Question: Please indicate a possible affordance area of the broccoli that can be used for eating
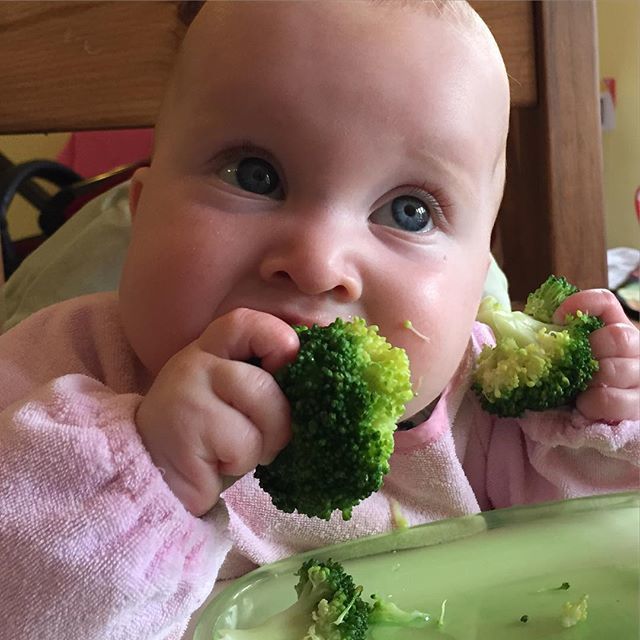
Answer: [253.233, 317.594, 410.827, 513.684]